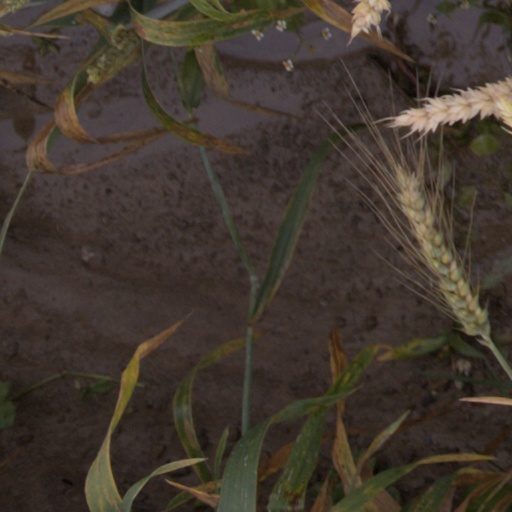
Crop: wheat